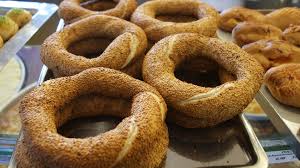
Yemek: simit